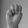
ASL letter: M